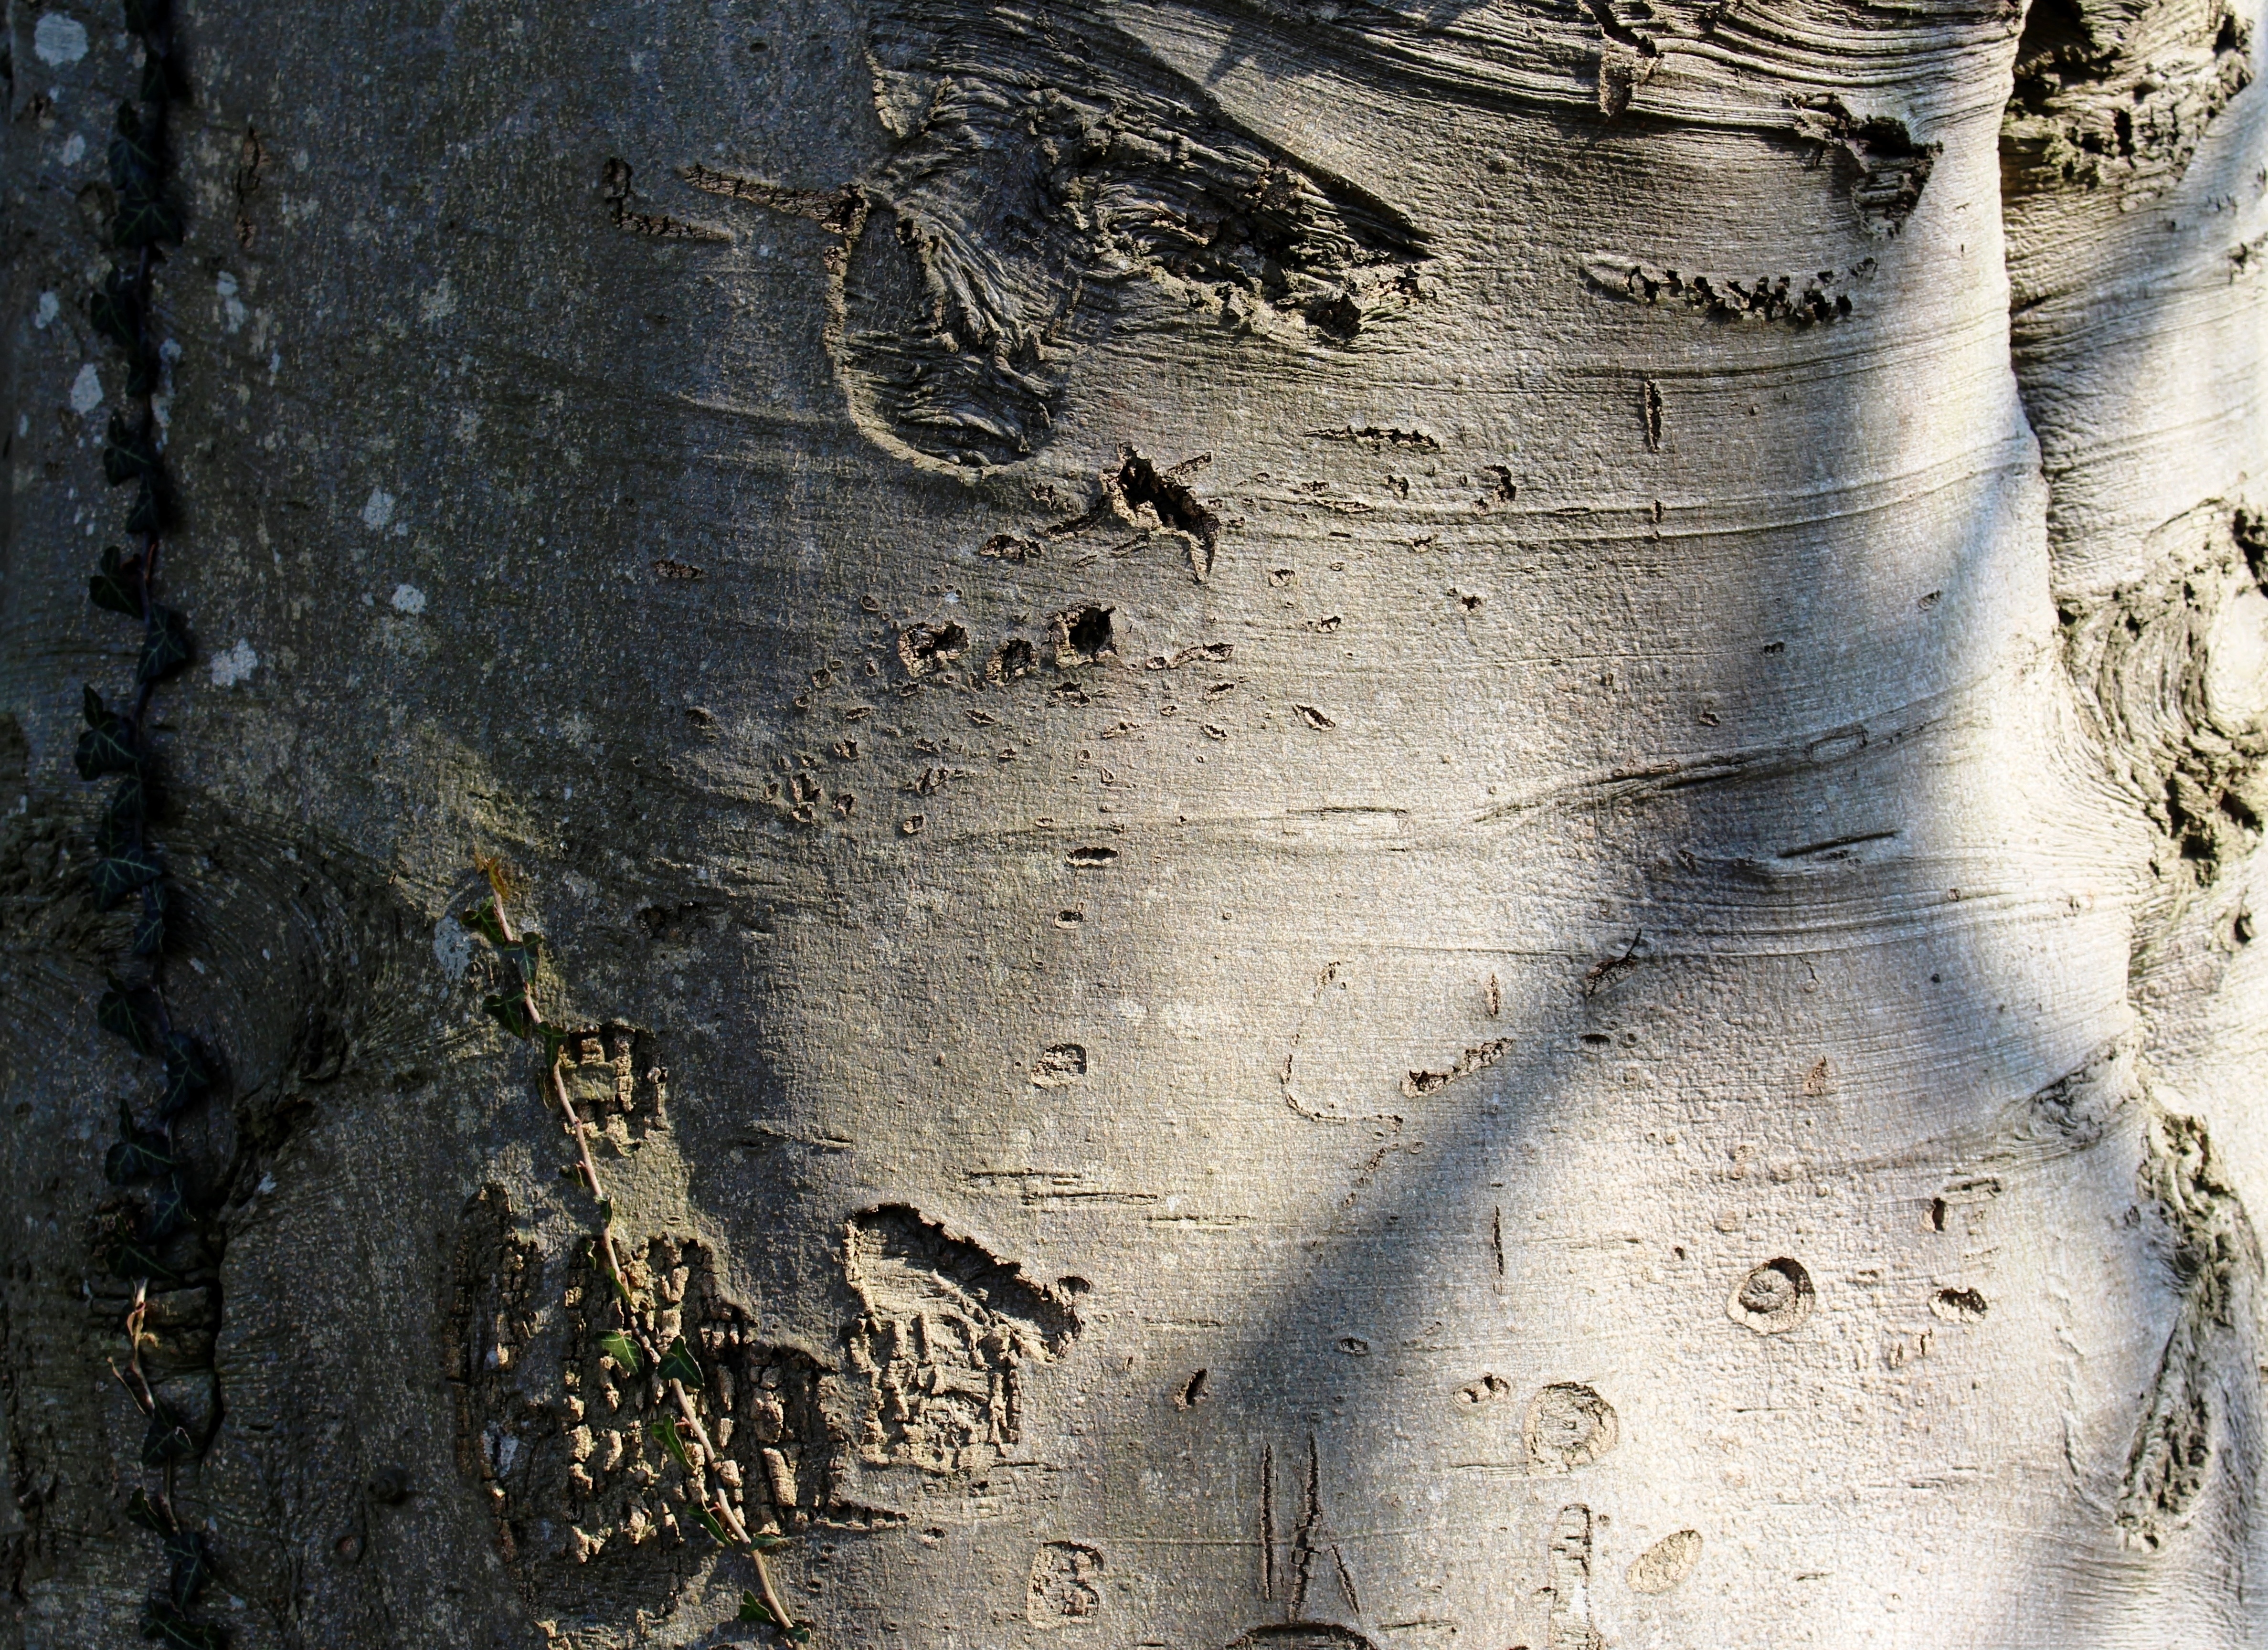
tree, nature, branch, plant, wood, sunlight, texture, leaf, trunk, wall, log, birch, ivy, soil, close, close up, detail, beech, woody plant, land plant